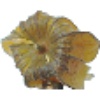
Label: physalis_with_husk